Carl Jung

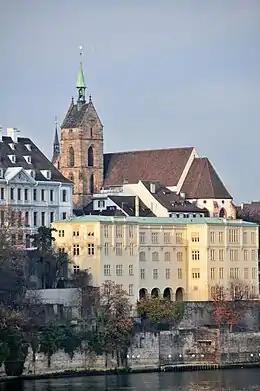
The University of Basel, where Jung studied between 1895 and 1900

Some childhood memories made lifelong impressions on him. As a boy, he carved a tiny mannequin into the end of the wooden ruler from his pencil case and placed it inside it. He added a stone, which he had painted into upper and lower halves, and hid the case in the attic. Periodically, he would return to the mannequin, often bringing tiny sheets of paper with messages inscribed on them in his own secret language. He later reflected that this ceremonial act brought him a feeling of inner peace and security. Years later, he discovered similarities between his personal experience and the practices associated with totems in Indigenous cultures, such as the collection of soul-stones near Arlesheim or the "tjurungas" of Australia. He concluded that his intuitive ceremonial act was an unconscious ritual, which he had practiced in a way that was strikingly similar to those in distant locations which he, as a young boy, knew nothing about. His observations about symbols, archetypes, and the collective unconscious were inspired, in part, by these early experiences combined with his later research.